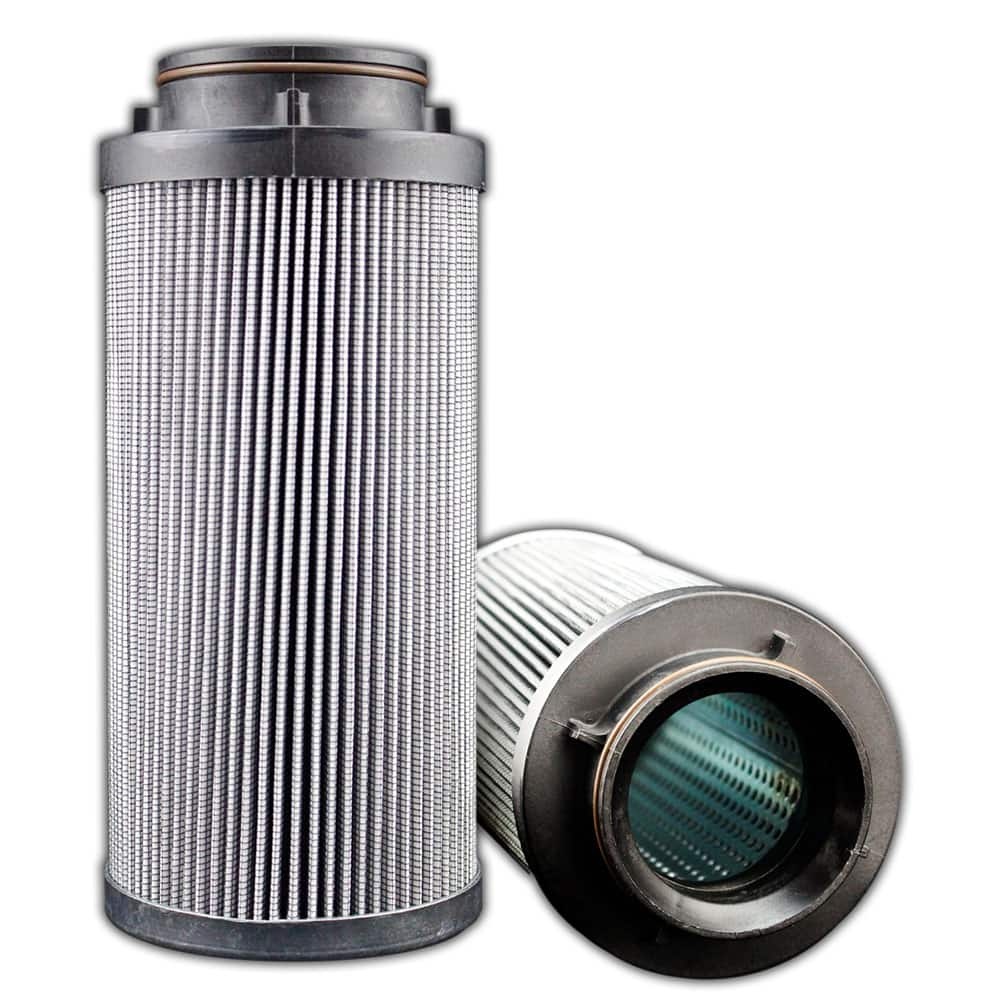
Main Filter - DONALDSON/FBO/DCI DT031P2XP Automotive Hydraulic Filter
Brand: Main Filter
Item #: 20159745 Brand: Main Filter Model #: MF0680049 Product Specifications Filter Type Replacement/Interchange Hydraulic Filter Donaldson Part Number DT031P2XP
Category: Vehicles & Parts > Vehicle Parts & Accessories > Vehicle Maintenance, Care & Decor > Vehicle Fluids > Vehicle Hydraulic Clutch Fluid